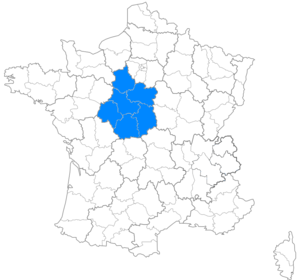
Zone d'émission TNT de France 3 Centre-Val de Loire
France 3 Centre-Val de Loire est une des vingt-quatre antennes métropolitaines de proximité de France Télévisions, émettant sur la région Centre-Val de Loire, et basée à Orléans.